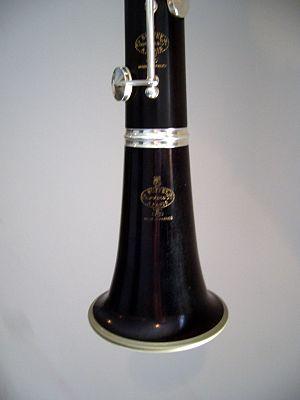
Un pavillon, est en musique, l'extrémité évasée de certains instruments, dont les instruments à vent ou certains instruments à cordes comme le violon à pavillon, et des premiers lecteurs d'enregistrements comme les gramophones ou les phonographes, qui permet de favoriser la diffusion du son en l'amplifiant.